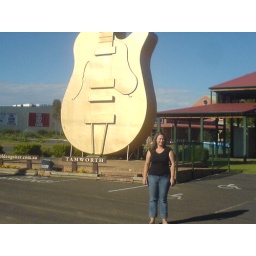
Me in front of the golden guitar